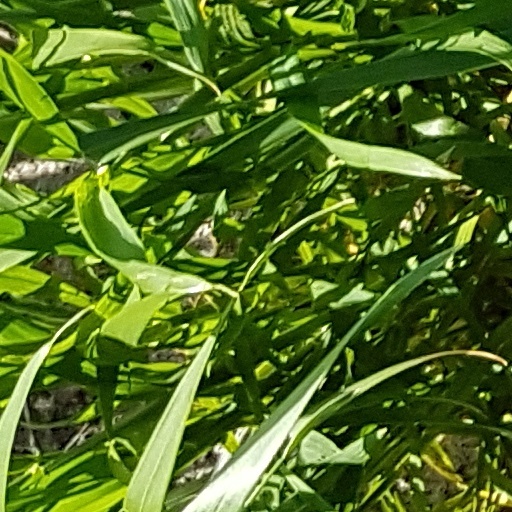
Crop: wheat